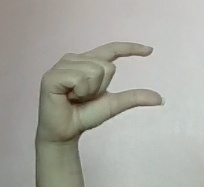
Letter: dal